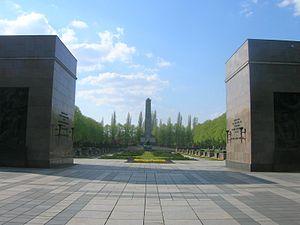
Pankow [ˈpaŋko] est le 3ᵉ arrondissement administratif, au nord de Berlin. Il est né en 2001 de la fusion des anciens districts de : Prenzlauer Berg, Weißensee et Pankow.